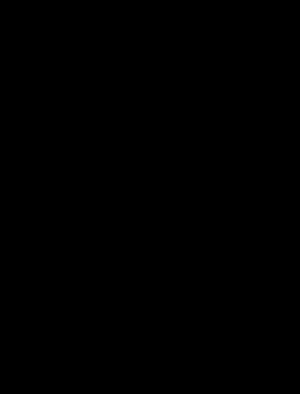
Les verres de spin sont des alliages métalliques comportant un petit nombre d'impuretés magnétiques disposées au hasard dans l'alliage. À chaque impureté est associée un spin. Le couplage entre ces différents spins peut être plus ou moins intense - attractif ou répulsif - en fonction de la distance qui les sépare. Les physiciens les modélisent statistiquement par des spins d'Ising couplés par des constantes aléatoires représentant le désordre. Ces constantes n'évoluent que lentement à mesure que le verre de spin vieillit et que les impuretés diffusent, c'est pourquoi ces couplages sont dits gelés, ou indépendant du temps. Souvent, on considère que ces couplages suivent une distribution gaussienne.